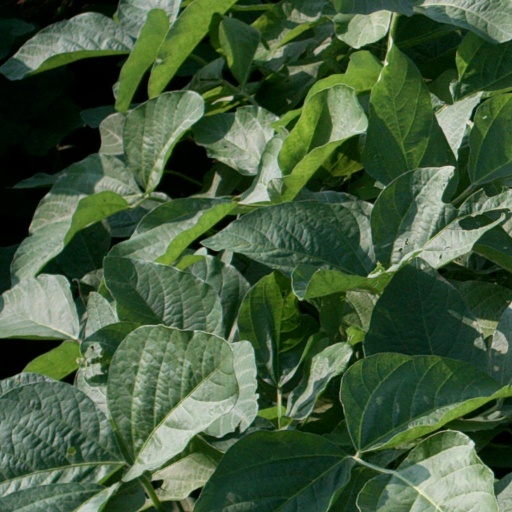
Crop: soybean